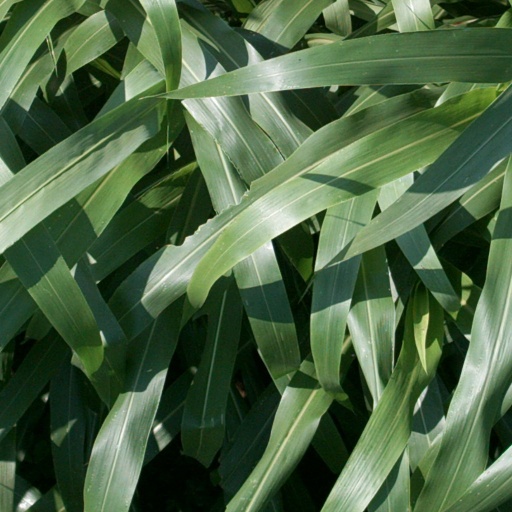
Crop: sorghum